Yasmar

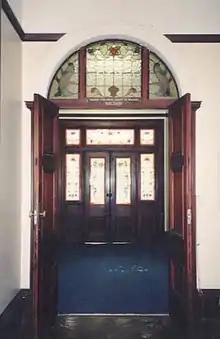
Internal hall doors

Built in the Victorian period, it is a symmetrical Georgian style residence but with cast iron pillars rather than columns on its verandah which encompasses it on 3 sides.